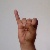
The image shows a hand gesture representing the letter 'I' in Indian Sign Language.